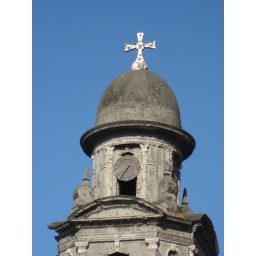
Bell tower of the Cathedral. The clock stopped that the time of the earthquake in 1973.